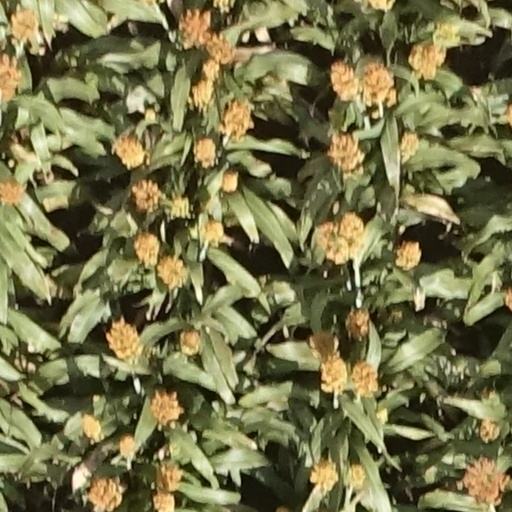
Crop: sorghum